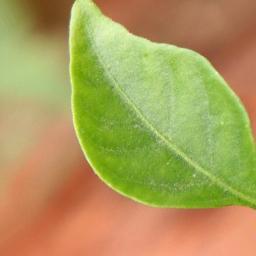
Label: healthy